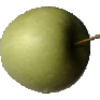
Label: apple_granny_smith